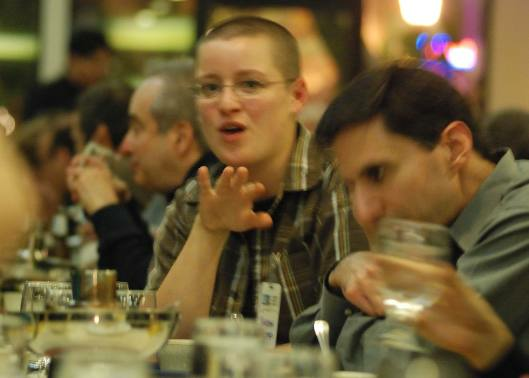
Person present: Yes